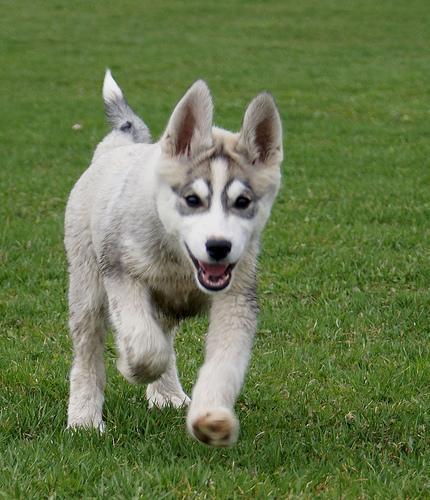
Siberian_husky